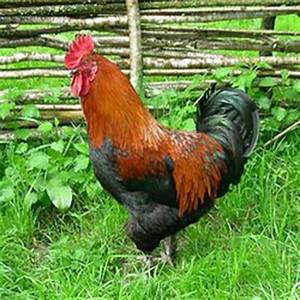
Label: chicken